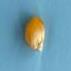
Maize quality: Good